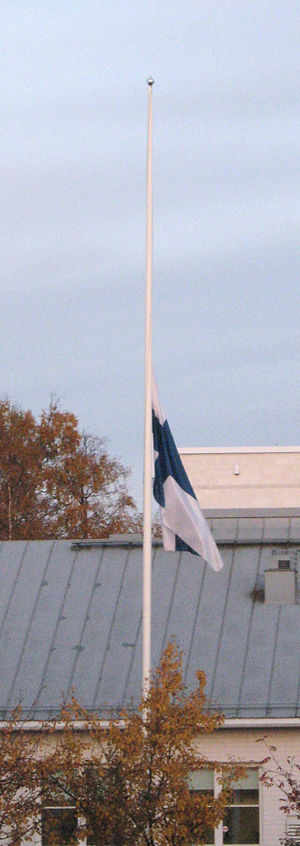
Skolemassakren i Kauhajoki
Det finske flag på halv stang den 24. september landet over. Mordene fandt sted i bygningerne bag ved flagstangen.
Skolemassakren i Kauhajoki var en skudepisode, der fandt sted den 23. september 2008 på en erhvervsskole i Kauhajoki, Södra Österbottens landskap, Vestfinlands len, Finland.